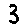
Label: 3